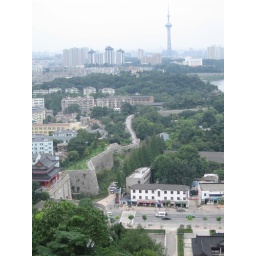
Nanjing apparently has longest city walls in the world. TV tower on horizon.